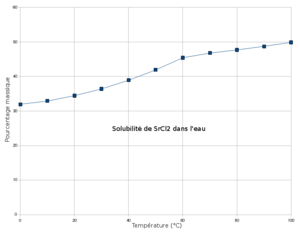
Solubilité de SrCl2 dans l'eau en fonction de la température.
Le chlorure de strontium est un sel de strontium et du chlorure. C'est un sel classique, formant une solution aqueuse neutre. Comme tous les composés de strontium, lors de sa combustion ce sel émet une flamme de couleur rouge vif, et donc utilisée pour les feux d'artifice pour obtenir cette couleur. Ses propriétés chimiques sont intermédiaires entre celles du chlorure de baryum, qui est plus toxique, et le chlorure de calcium.